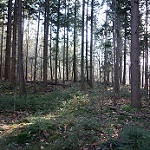
Label: forest